Gianni Caproni Museum of Aeronautics

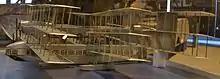
A 1920s model of the Caproni Ca.60 Transaereo on display at the museum.

Since the beginning of the 1990s, when the museum moved to its ultimate location, more attention has been placed at identifying the cultural heritage and importance of artifacts on display. The most recent phases of the restoration programme and the enrichment of the exhibition by means of recovering some aircraft from the warehouse and moving them to the new hangar, involved the collaboration and supervision by several cultural institutions of the province of Trento, including the "Assessorato alla cultura", the "Soprintendenza per i beni storico-artistici" and the "Soprintendenza per i beni librari, archivistici ed archeologici". Great importance was given to the philologic and authentic restoration of the aircraft's original appearance and internal mechanical structure, to the reconstruction of their history and to their conservation, according to the most advanced theories of cultural heritage preservation and management.